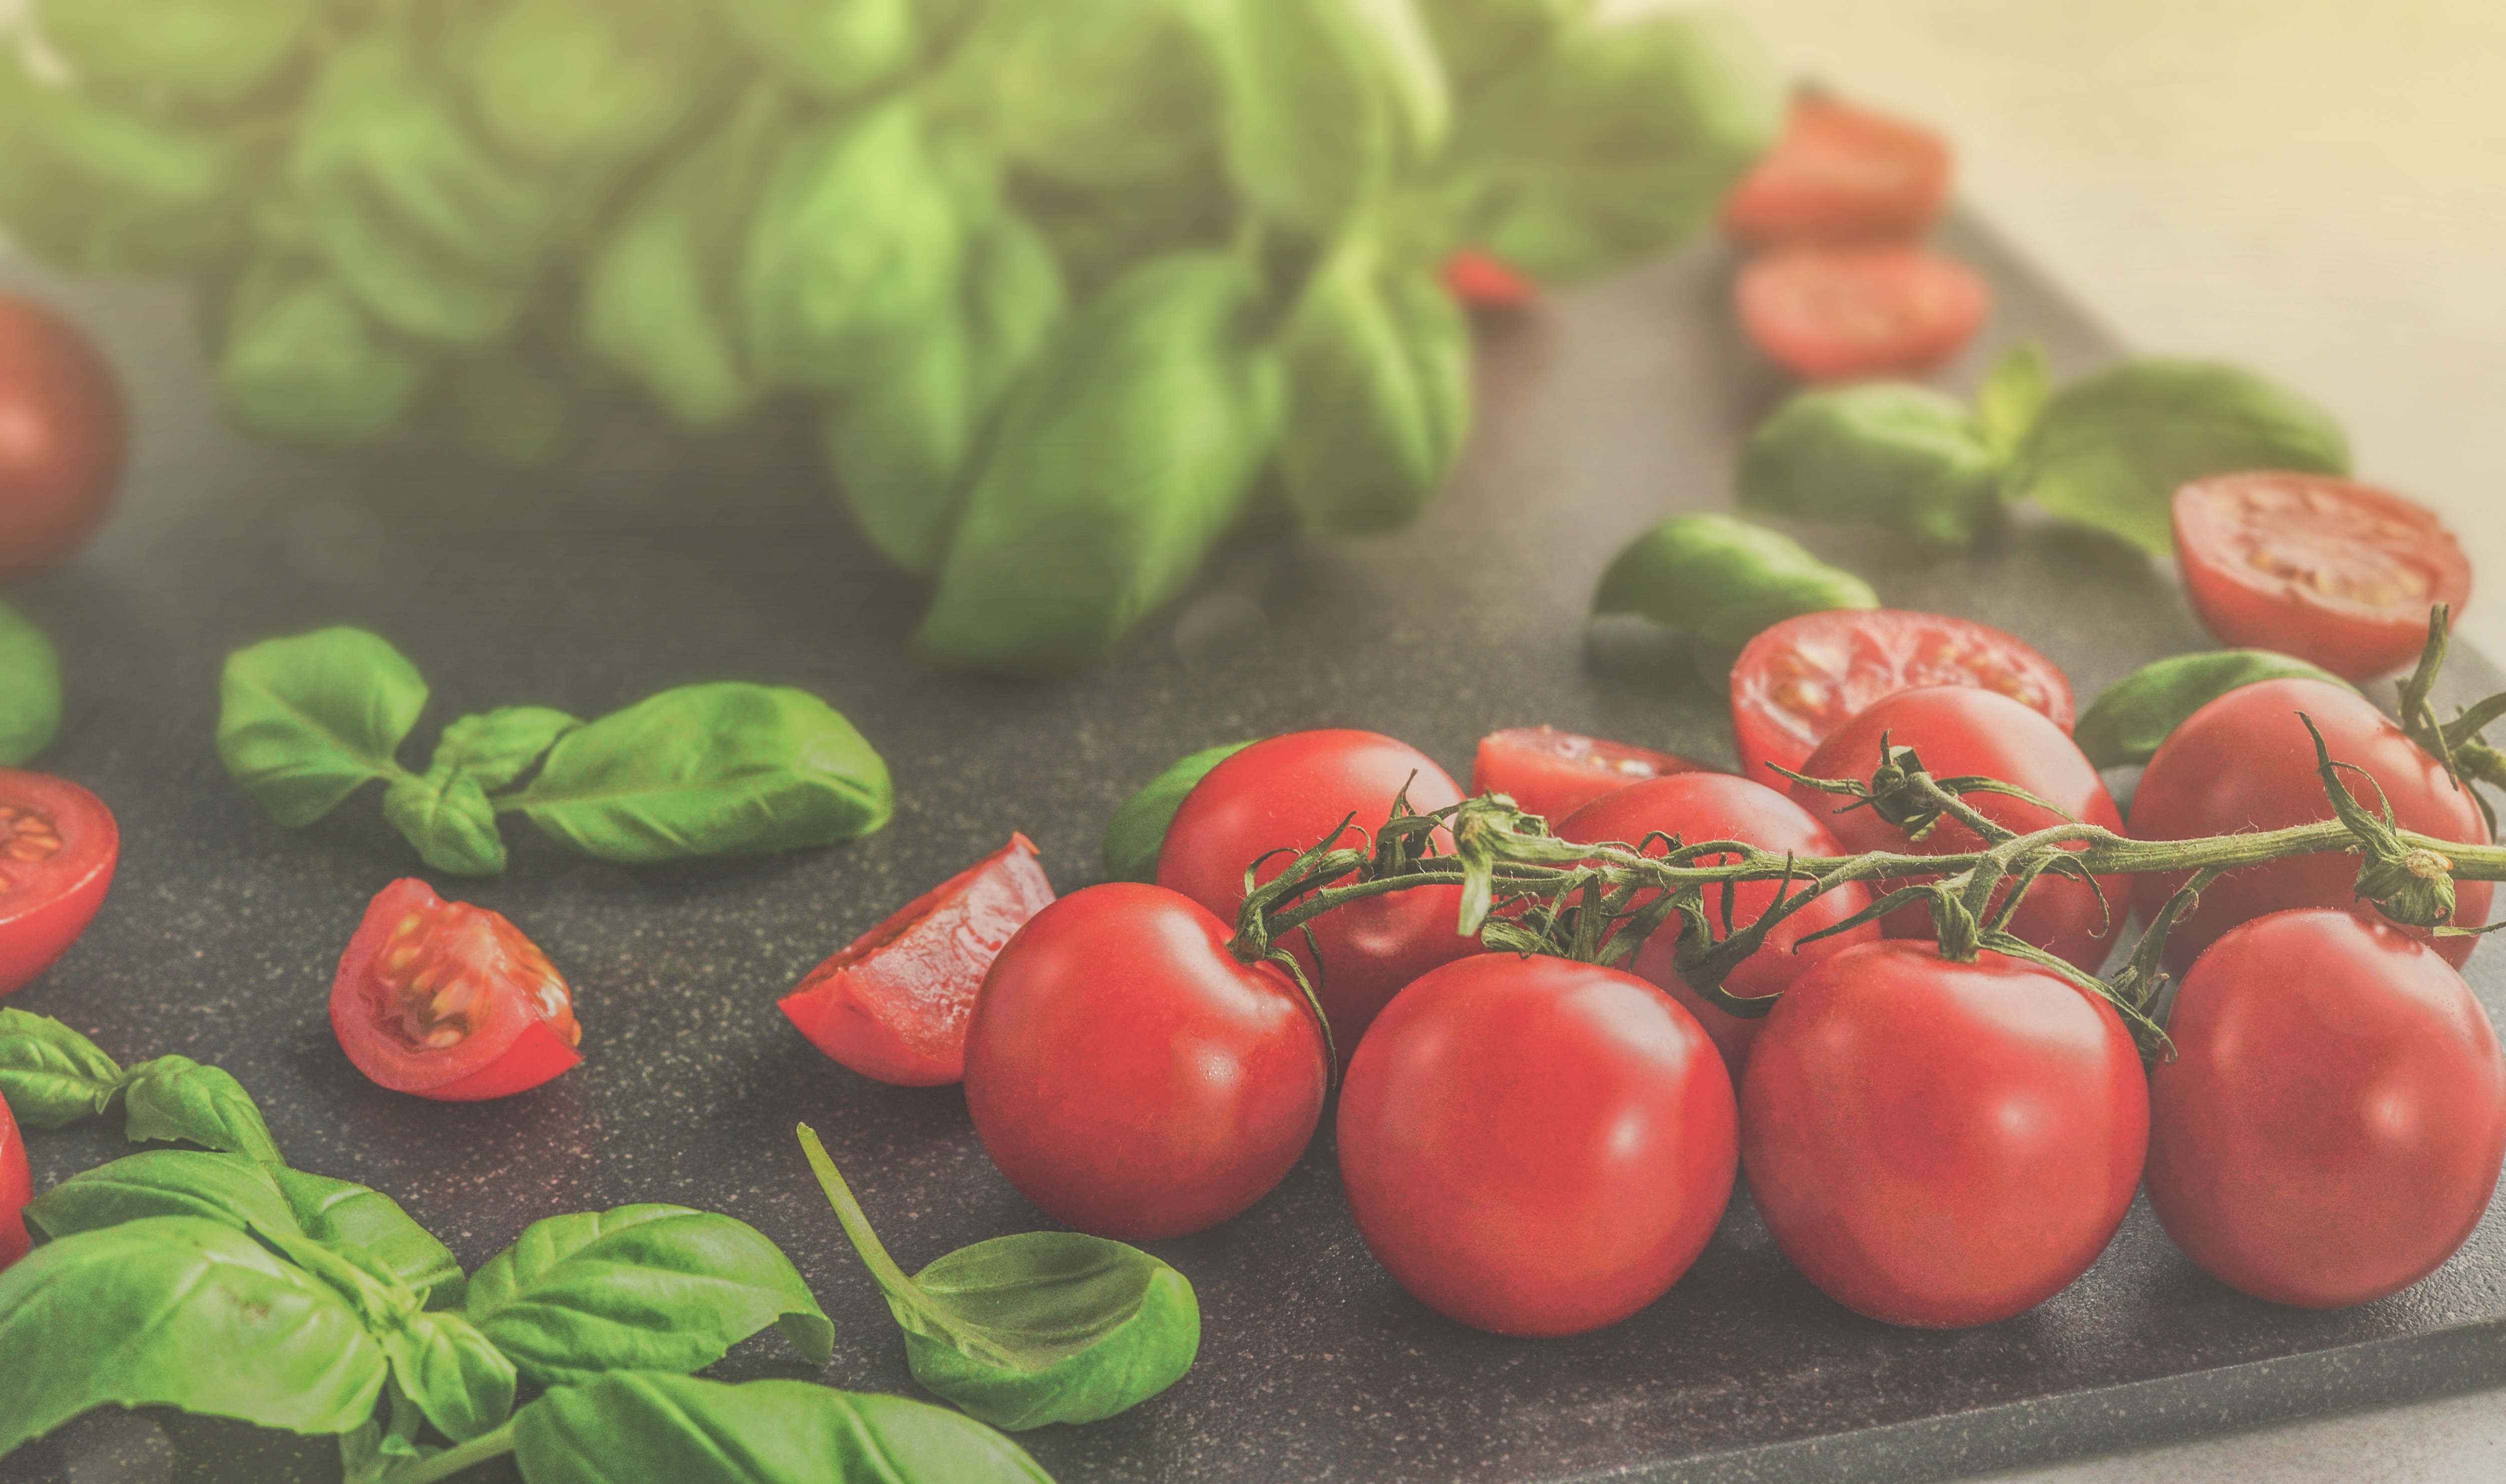
tomatoes, basil, food, tomato, vegetable, healthy, red, vegetarian, nutrition, rustic, detox, diet, organic, fresh, vegan, natural, natural foods, local food, fruit, potato and tomato genus, produce, vegetarian food, bush tomato, diet food, nightshade family, superfood